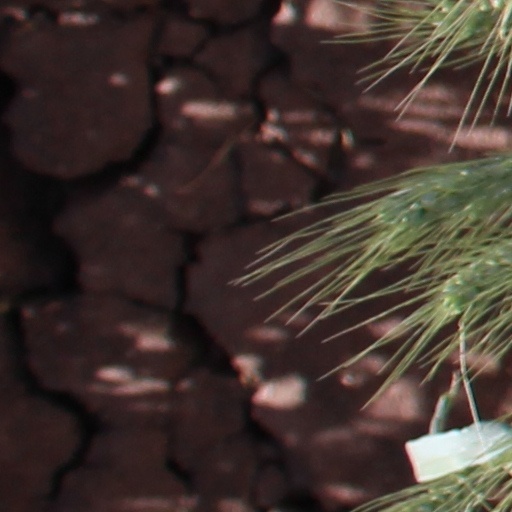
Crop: wheat